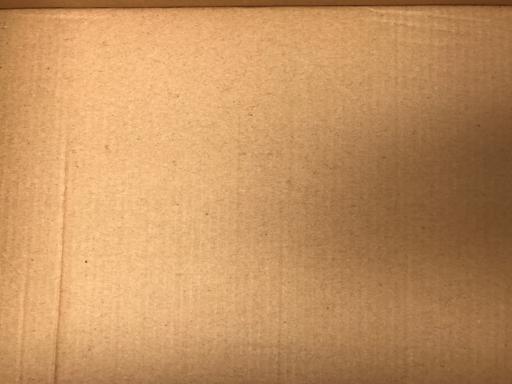
Label: cardboard